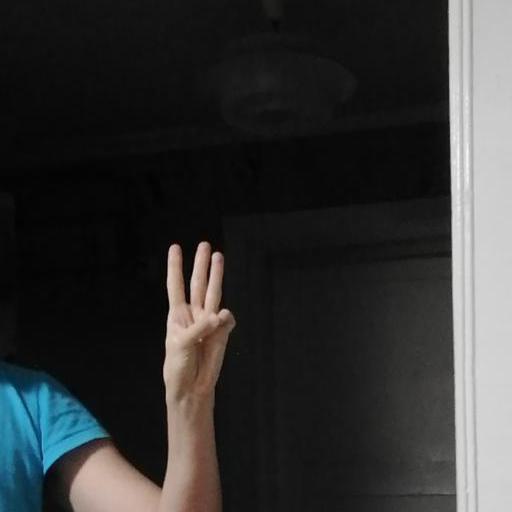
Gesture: three